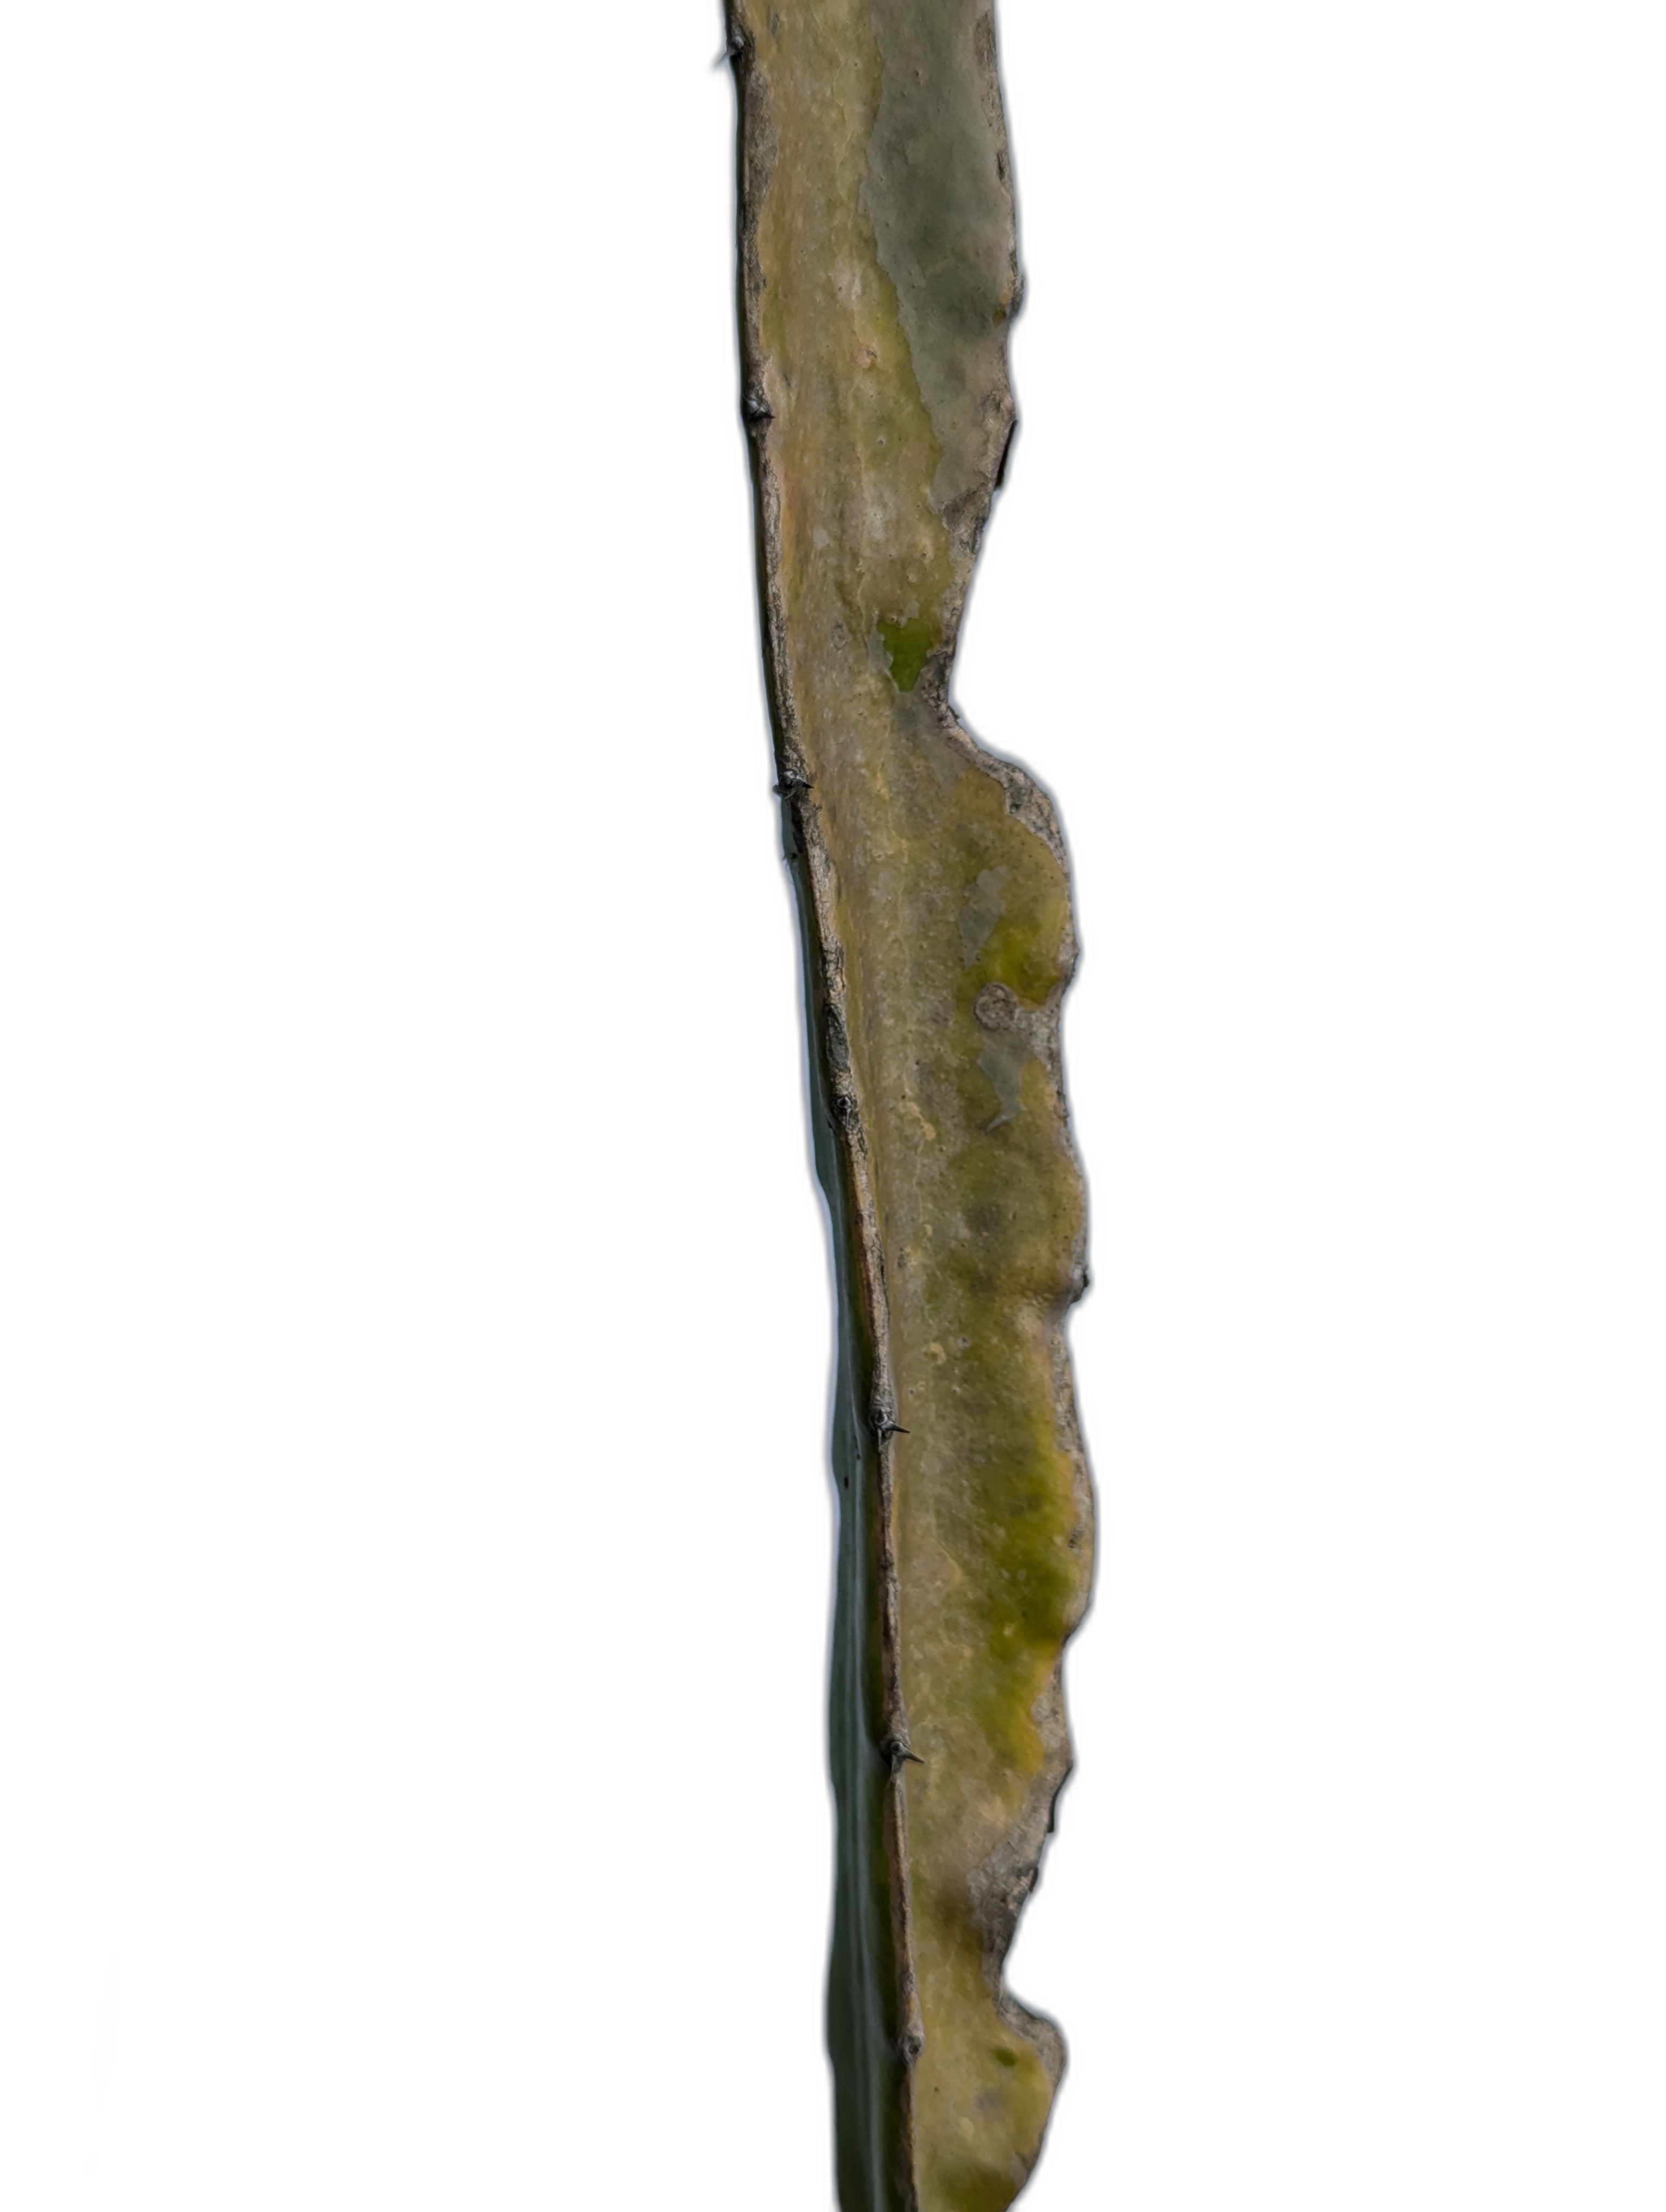
Label: Bad leaf